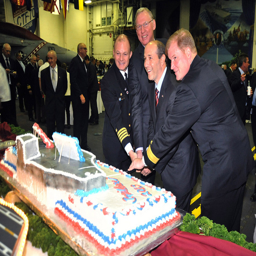
A group of men cutting a giant sheet cake.
a couple of people that are cutting a cake
several people in navy uniforms cutting a cake
A group of servicemen cutting a cake as others watch
A group of formally dressed men cut a large decorated cake at a ceremony.